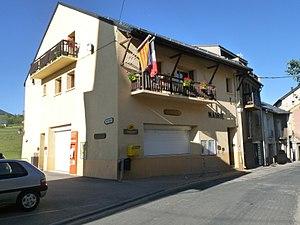
Mairie de La Cabanasse, Pyrénées-Orientales, France
La Cabanasse est une commune française située dans le département des Pyrénées-Orientales, en région Occitanie.